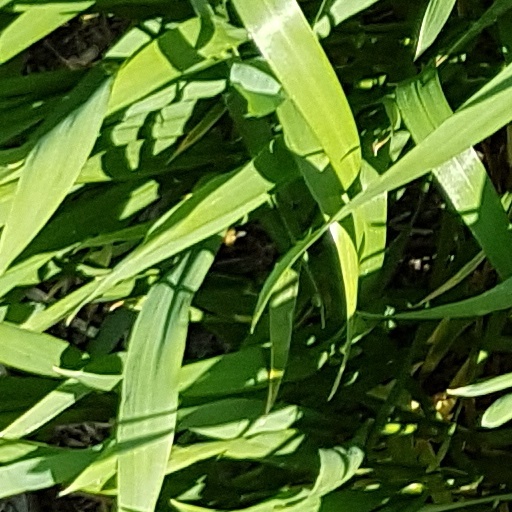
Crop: wheat